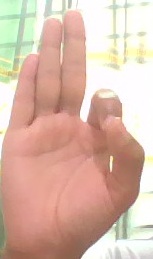
ASL sign: F